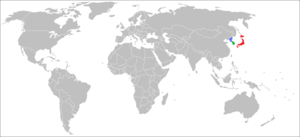
Les différends entre la Corée du Nord, la Corée du Sud et le Japon existent depuis de nombreuses années.